Pécs

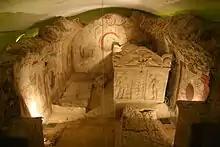
Early Christian Necropolis of Pécs (Sopianae)

The area has been inhabited since ancient times, with the oldest archaeological findings being 6,000 years old. Before the Roman era, the area was inhabited by Celts.